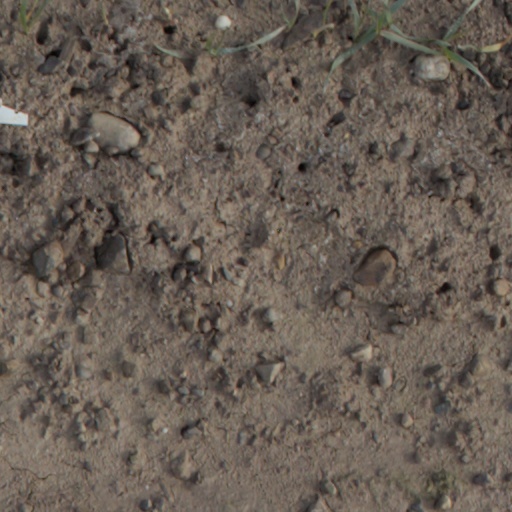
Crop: wheat